Évian Conference

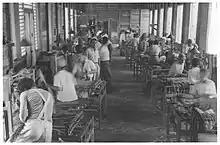
Jewish refugees in Sosúa, Dominican Republic work in a straw factory making handbags for export to the United States.

The United States sent no government official to the conference. Instead Roosevelt's friend, the American businessman Myron C. Taylor, represented the U.S. with James G. McDonald as his advisor. The U.S. agreed that the German and Austrian immigration quota of 30,000 a year would be made available to Jewish refugees. In the three years 1938 to 1940 the US actually exceeded this quota by 10,000. During the same period Britain accepted almost the same number of German Jews. Australia agreed to take 15,000 over three years, with South Africa taking only those with close relatives already resident; Canada refused to make any commitment and only accepted a few refugees over this period. The Australian delegate T. W. White noted: "as we have no real racial problem, we are not desirous of importing one". The French delegate stated that France had reached "the extreme point of saturation as regards admission of refugees", a sentiment repeated by most other representatives. The only countries willing to accept a large number of Jews were the Dominican Republic, which offered to accept up to 100,000 refugees on generous terms, and later Costa Rica. In 1940 an agreement was signed and Rafael Trujillo donated of his properties near the town of Sosúa, Dominican Republic for settlements. Trujillo, whose racism preferred European Jews over Afro-Caribbeans, did this because he was "desperately anxious to introduce a leavening of white immigration stock . . . Trujillo strongly believed in white superiority." The first settlers arrived in May 1940: only about 800 settlers came to Sosúa, and most later moved on to the United States.